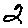
Label: 2